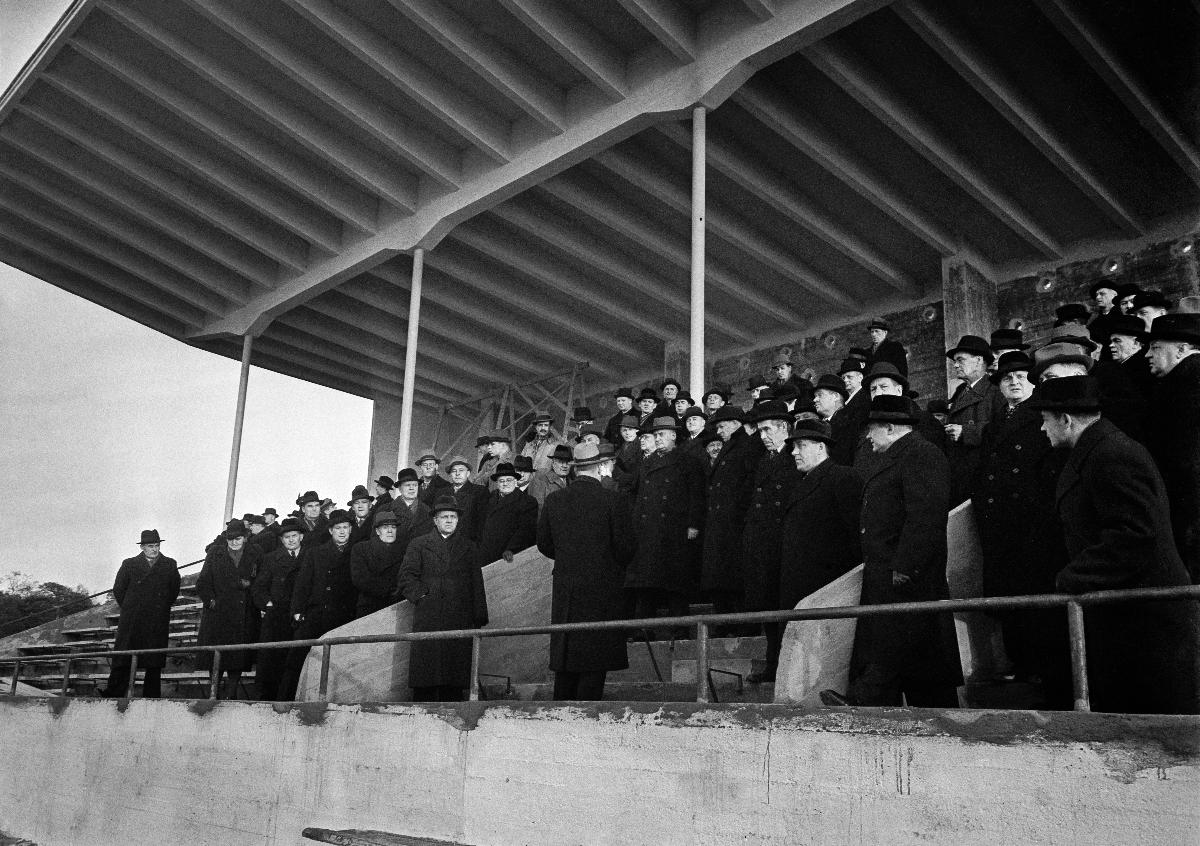
Helsingin uimastadionin rakentaminen
Helsingfors simstadions byggarbeten; The construction of Helsinki Swimming Stadium
sisällön kuvaus: Helsingin olympialaiset 1940. Eduskunta vierailee Helsingin uimastadionilla 17.11.1939. content description: Helsinki Olympic Games 1940. The Finnish Parliament visits Helsinki Swimming Stadium 17.11.1939. innehållsbeskrivning: Helsingfors olympiska spel 1940. Riksdagen besöker Helsingfors simstadion 17.11.1939.
Kuvaaja: Sundström, Hugo, kuvaaja
Vuosi: 1939
Paikka: Suomi, Uusimaa, Helsinki
Aiheet: olympialaiset; kisapaikat; rakennustyömaat; arkkitehtuuri; rakennustyöt; katsomot; HBL; uimastadionit; Olympics; building sites; architecture; olympics; olympic games; construction; swimming stadiums; olympic games venues; construction works; audience areas; olympiska spelen; byggplatser; arkitektur; olympiska spel; olympiader; byggnader; bygge; tävlingsplatser; simstadion; åskådarläktare; byggnadsarbeten; läktare